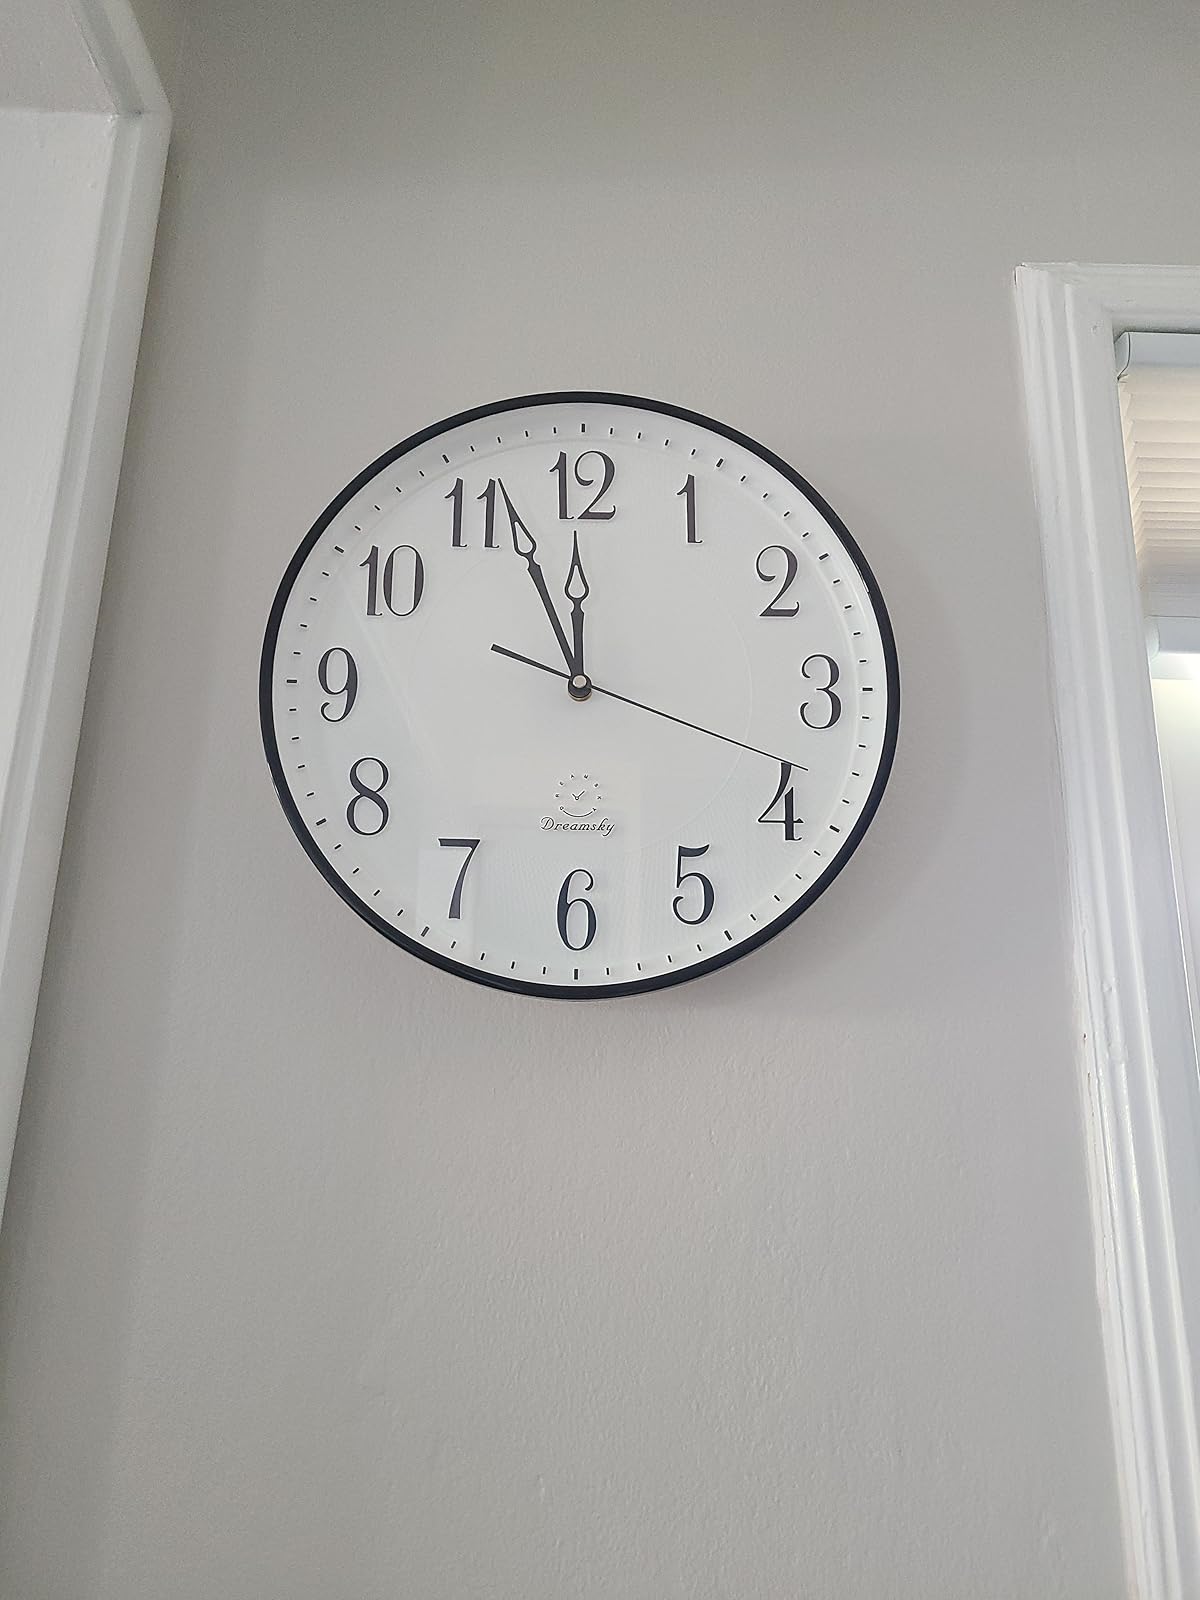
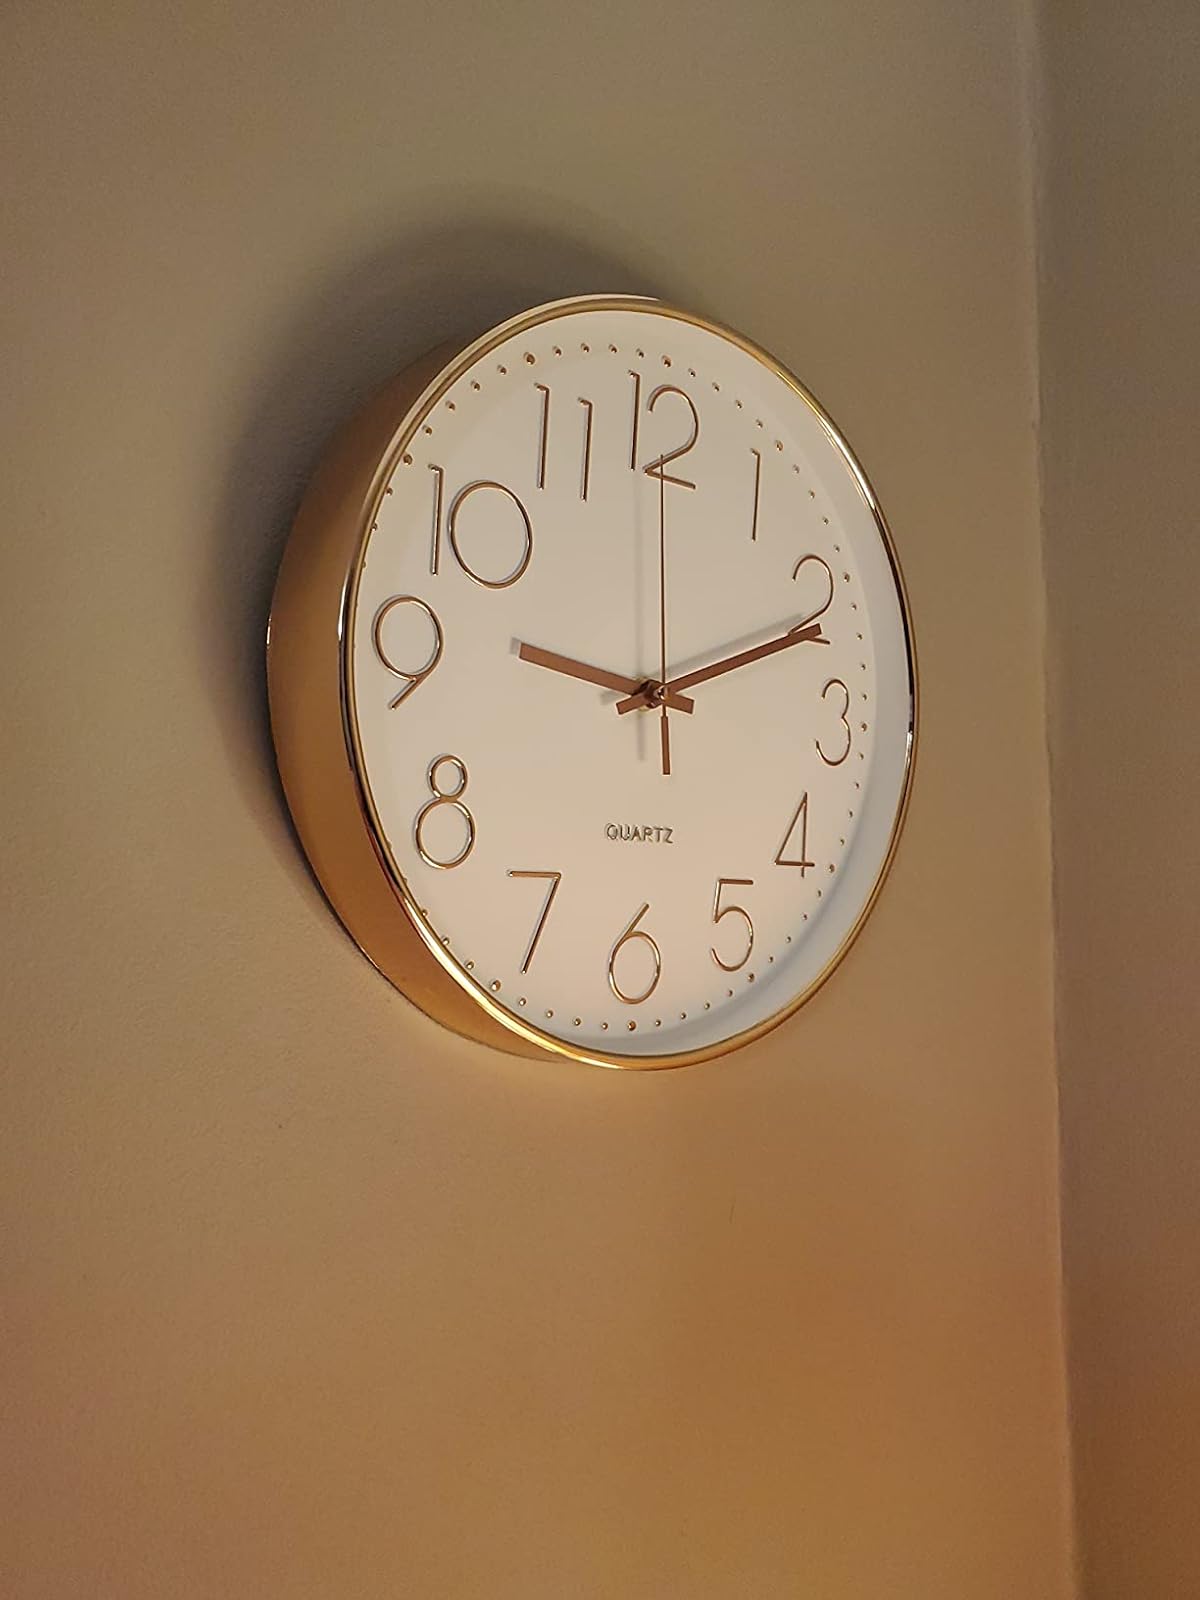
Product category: clock
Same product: no